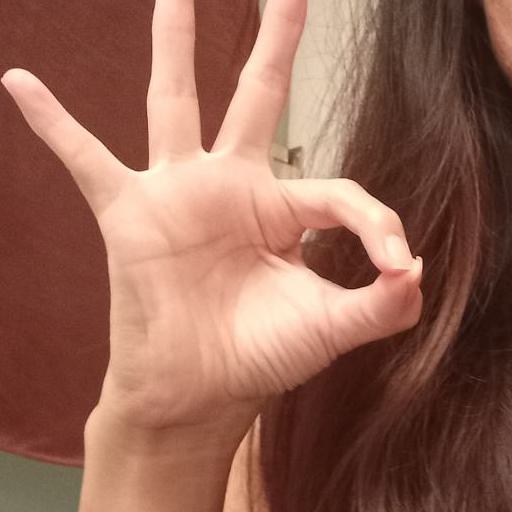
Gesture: ok